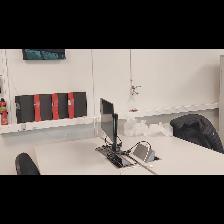
Label: NonHuman